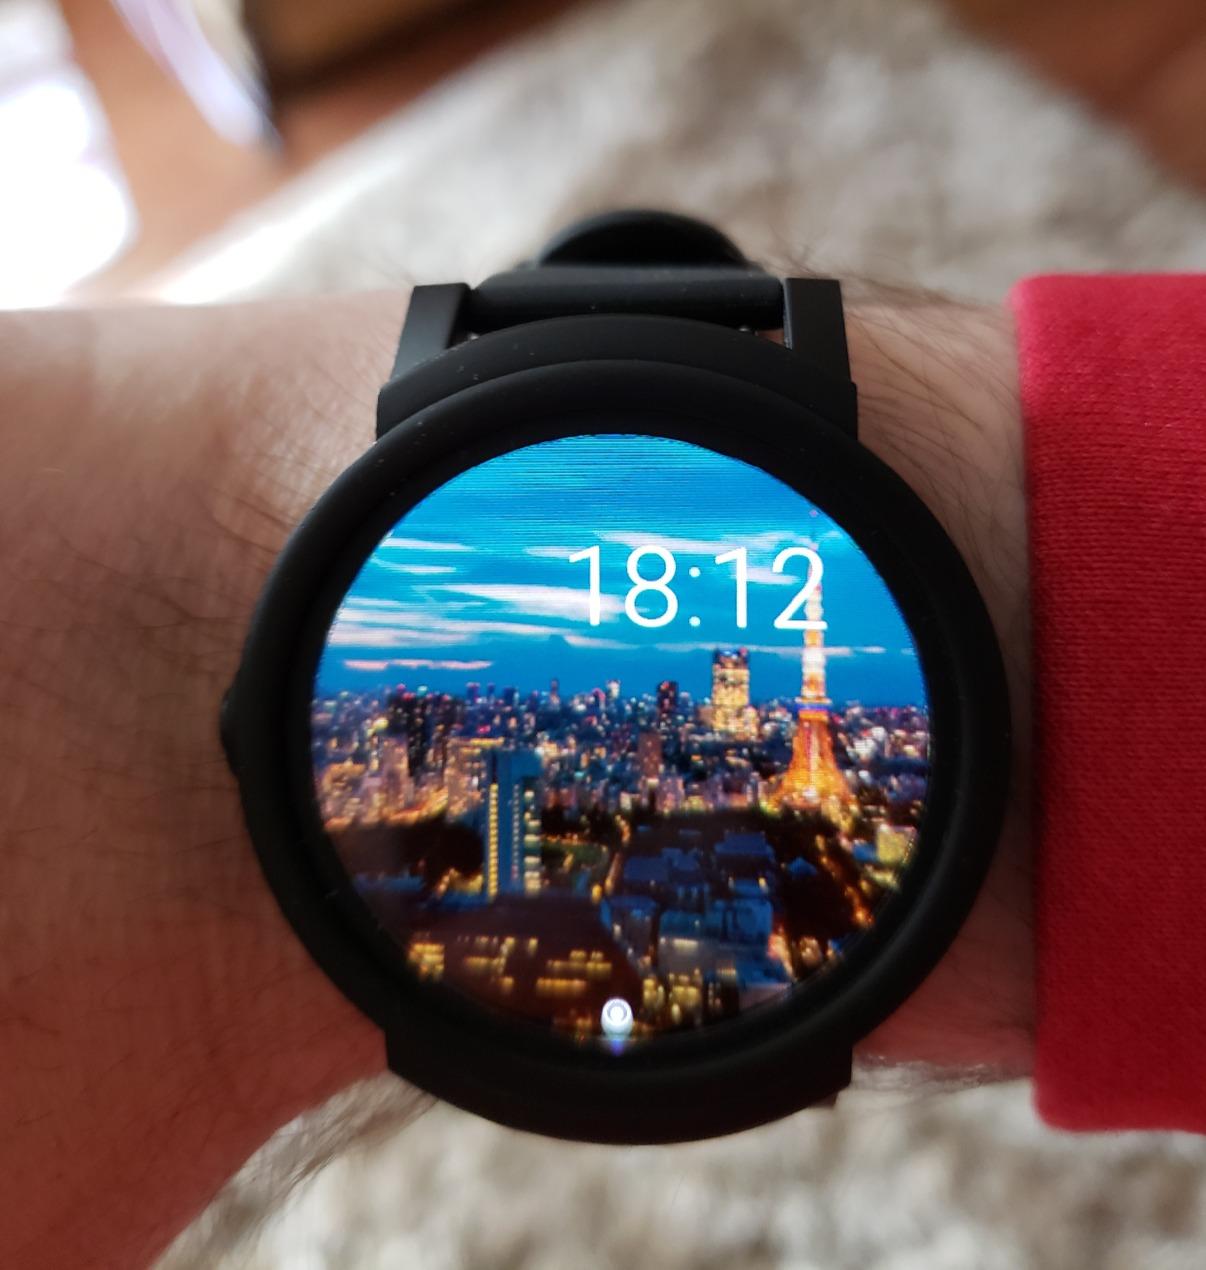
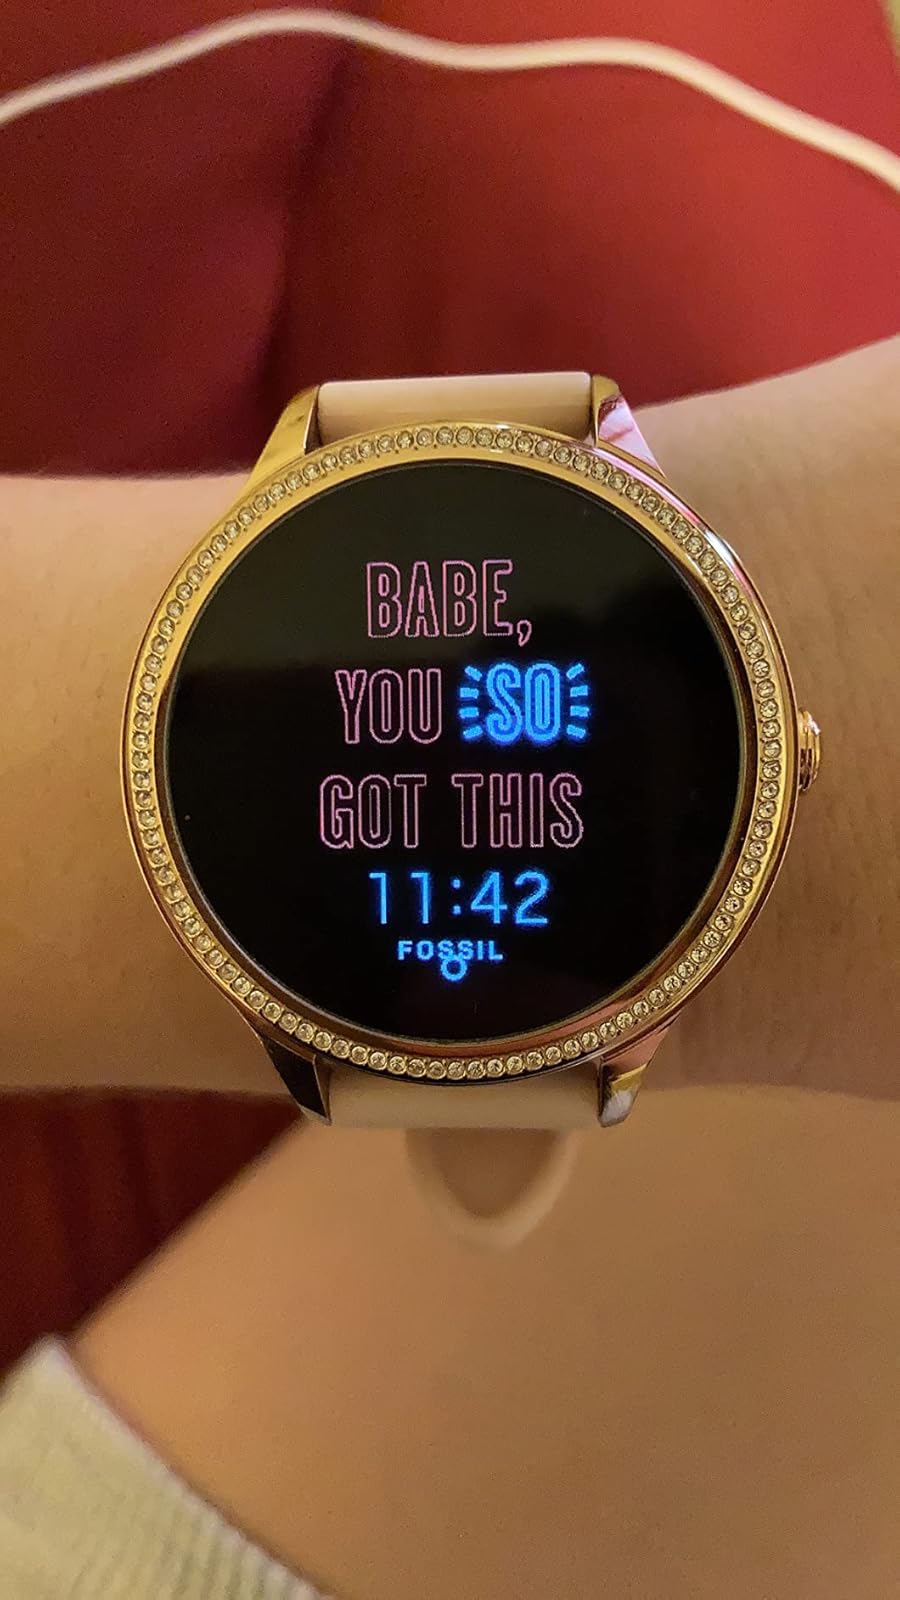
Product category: smartwatch
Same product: no